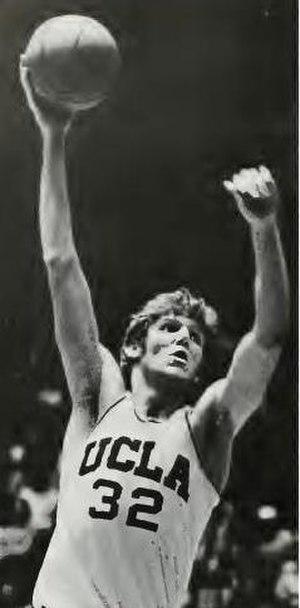
La draft 1974 de la NBA est la 28ᵉ draft annuelle de la NBA. Elle s'est tenue le 28 mai 1974 à New York. Elle se compose de 10 tours et 178 joueurs ont été sélectionnés. Elle a vu la sélection de deux « Hall-of-Famer » avec le premier choix de la draft, Bill Walton et George Gervin, sélectionné au 40ᵉ rang, issu de l'équipe des Virginia Squires en ABA. Walton et Gervin font partie de la liste des meilleurs joueurs du cinquantenaire de la NBA. Cette draft a également vu la sélection de dix All-Stars : Bobby Jones, Scott Wedman, Campy Russell, Jamaal Wilkes, Maurice Lucas, Brian Winters, Billy Knight, Leonard Robinson, John Drew et Phil Smith.
William Theodore Walton III, connu sous le nom de Bill Walton est un ancien joueur américain de basket-ball évoluant au poste de pivot, aujourd'hui reconverti en commentateur sportif.